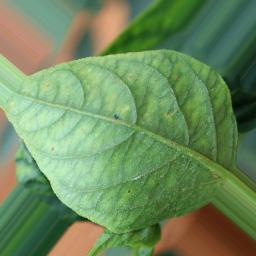
Label: nutritional